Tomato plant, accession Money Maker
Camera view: tilt-top (135 deg); turntable rotation: 270 degrees
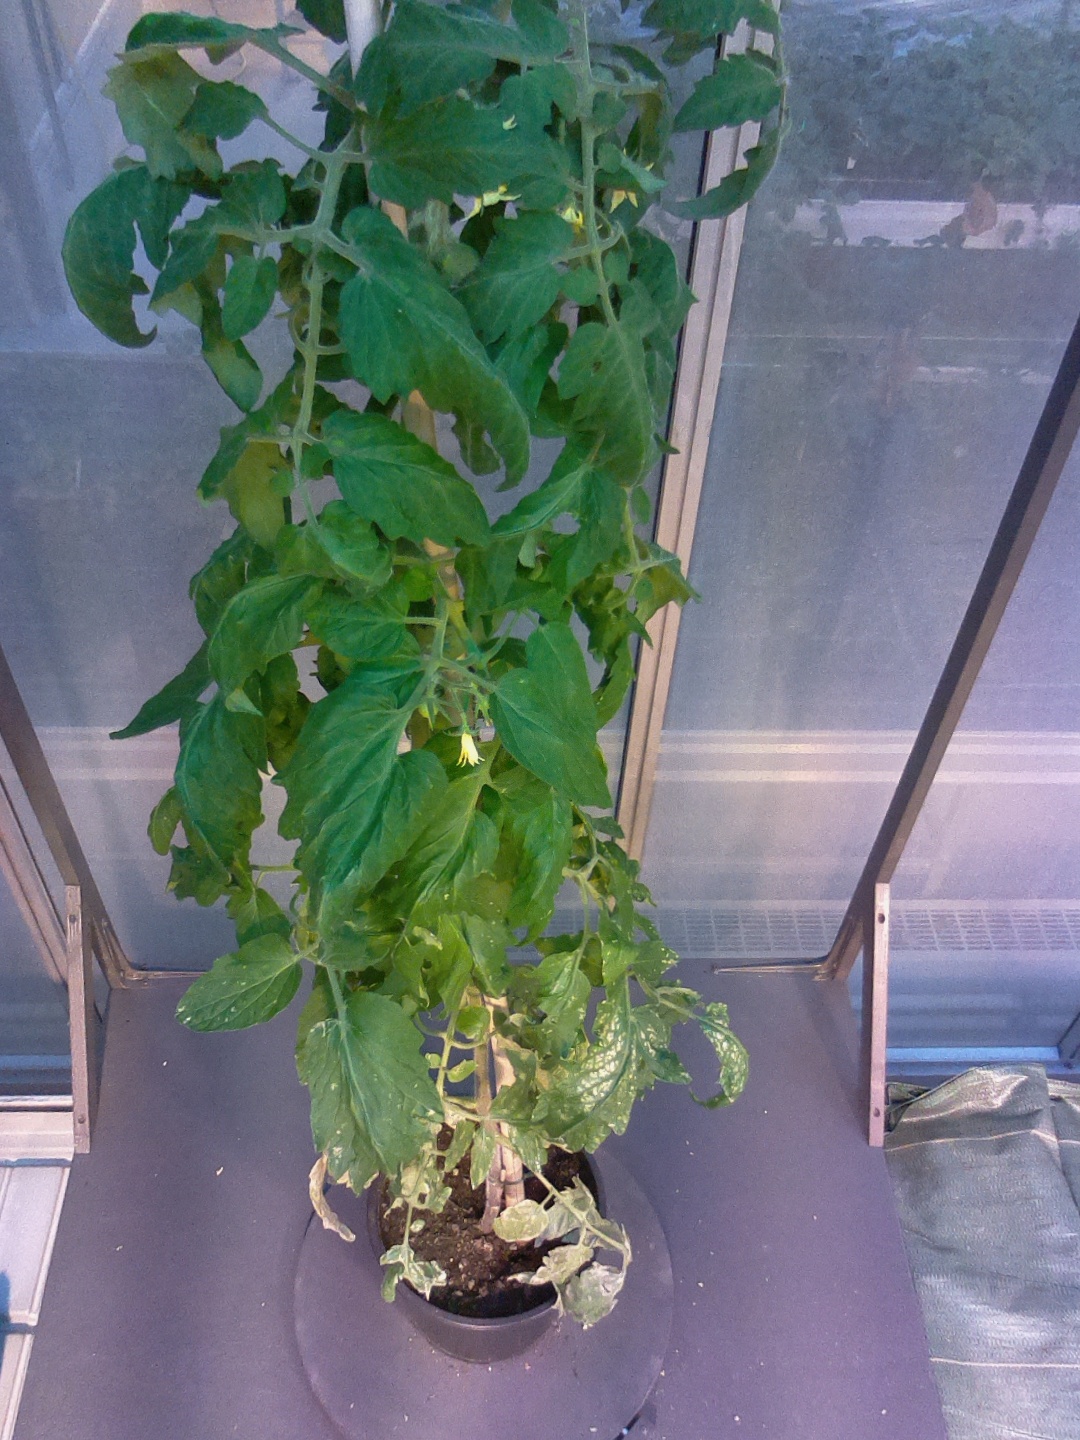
BBCH growth stage 67: Full flowering, 70%-80% of flowers open, more petals falling